Centrifugal compressor

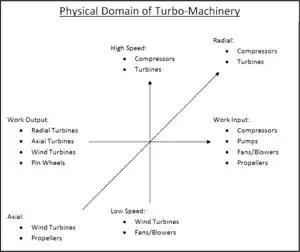
Figure 2.2 – Physical domain of turbomachinery

Figure 2.2 (shown right) represents the physical or mechanical domain of turbomachinery. Again, the horizontal axis represents the energy equation with turbines generating power to the left and compressors absorbing power to the right. Within the physical domain the vertical axis differentiates between high speeds and low speeds depending upon the turbomachinery application. The Z-axis differentiates between axial-flow geometry and radial-flow geometry within the physical domain of turbomachinery. It is implied that mixed-flow turbomachinery lie between axial and radial. Key contributors of technical achievements that pushed the practical application of turbomachinery forward include: Denis Papin, Kernelien Le Demour, Daniel Gabriel Fahrenheit, John Smeaton, Dr. A. C. E. Rateau, John Barber, Alexander Sablukov, Sir Charles Algernon Parsons, Ægidius Elling, Sanford Alexander Moss, Willis Carrier, Adolf Busemann, Hermann Schlichting, Frank Whittle and Hans von Ohain.